John Keane (hurler)

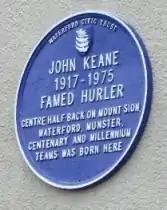
Blue Heritage plaque on the house where John Keane was born in Barrack St., Waterford

In retirement from playing Keane became heavily involved in training both club and county teams. He trained his own Mount Sion club to many county victories in the 1950s and 1960s including a record-equalling nine Waterford senior hurling titles in succession. In the eighteen years between 1948 and 1965 the Mount Sion club won fifteen county senior hurling titles and John was associated as player or coach with every success.